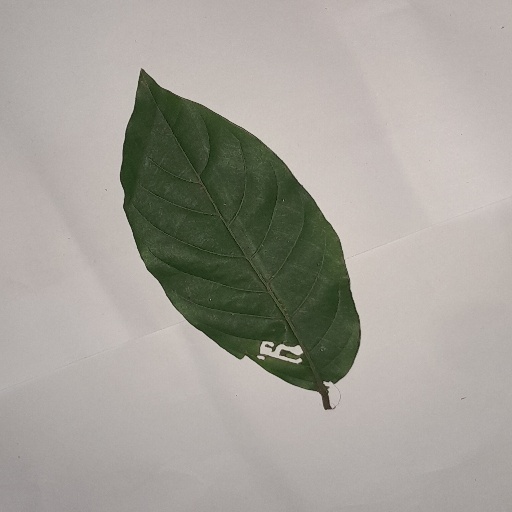
Species: HariTaki
Leaf condition: Shot Hole